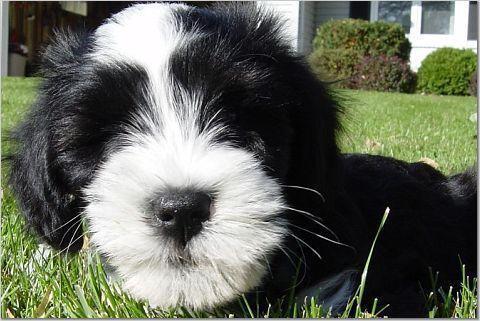
Tibetan_terrier